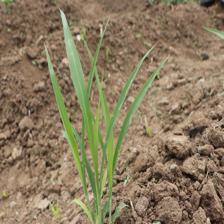
Label: Sorghum